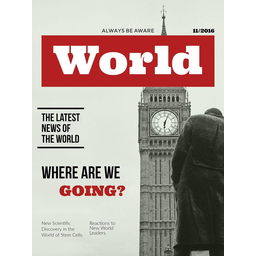
Label: paper